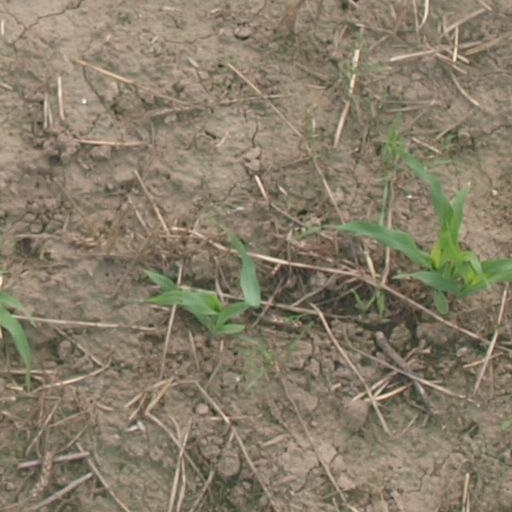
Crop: maize; corn